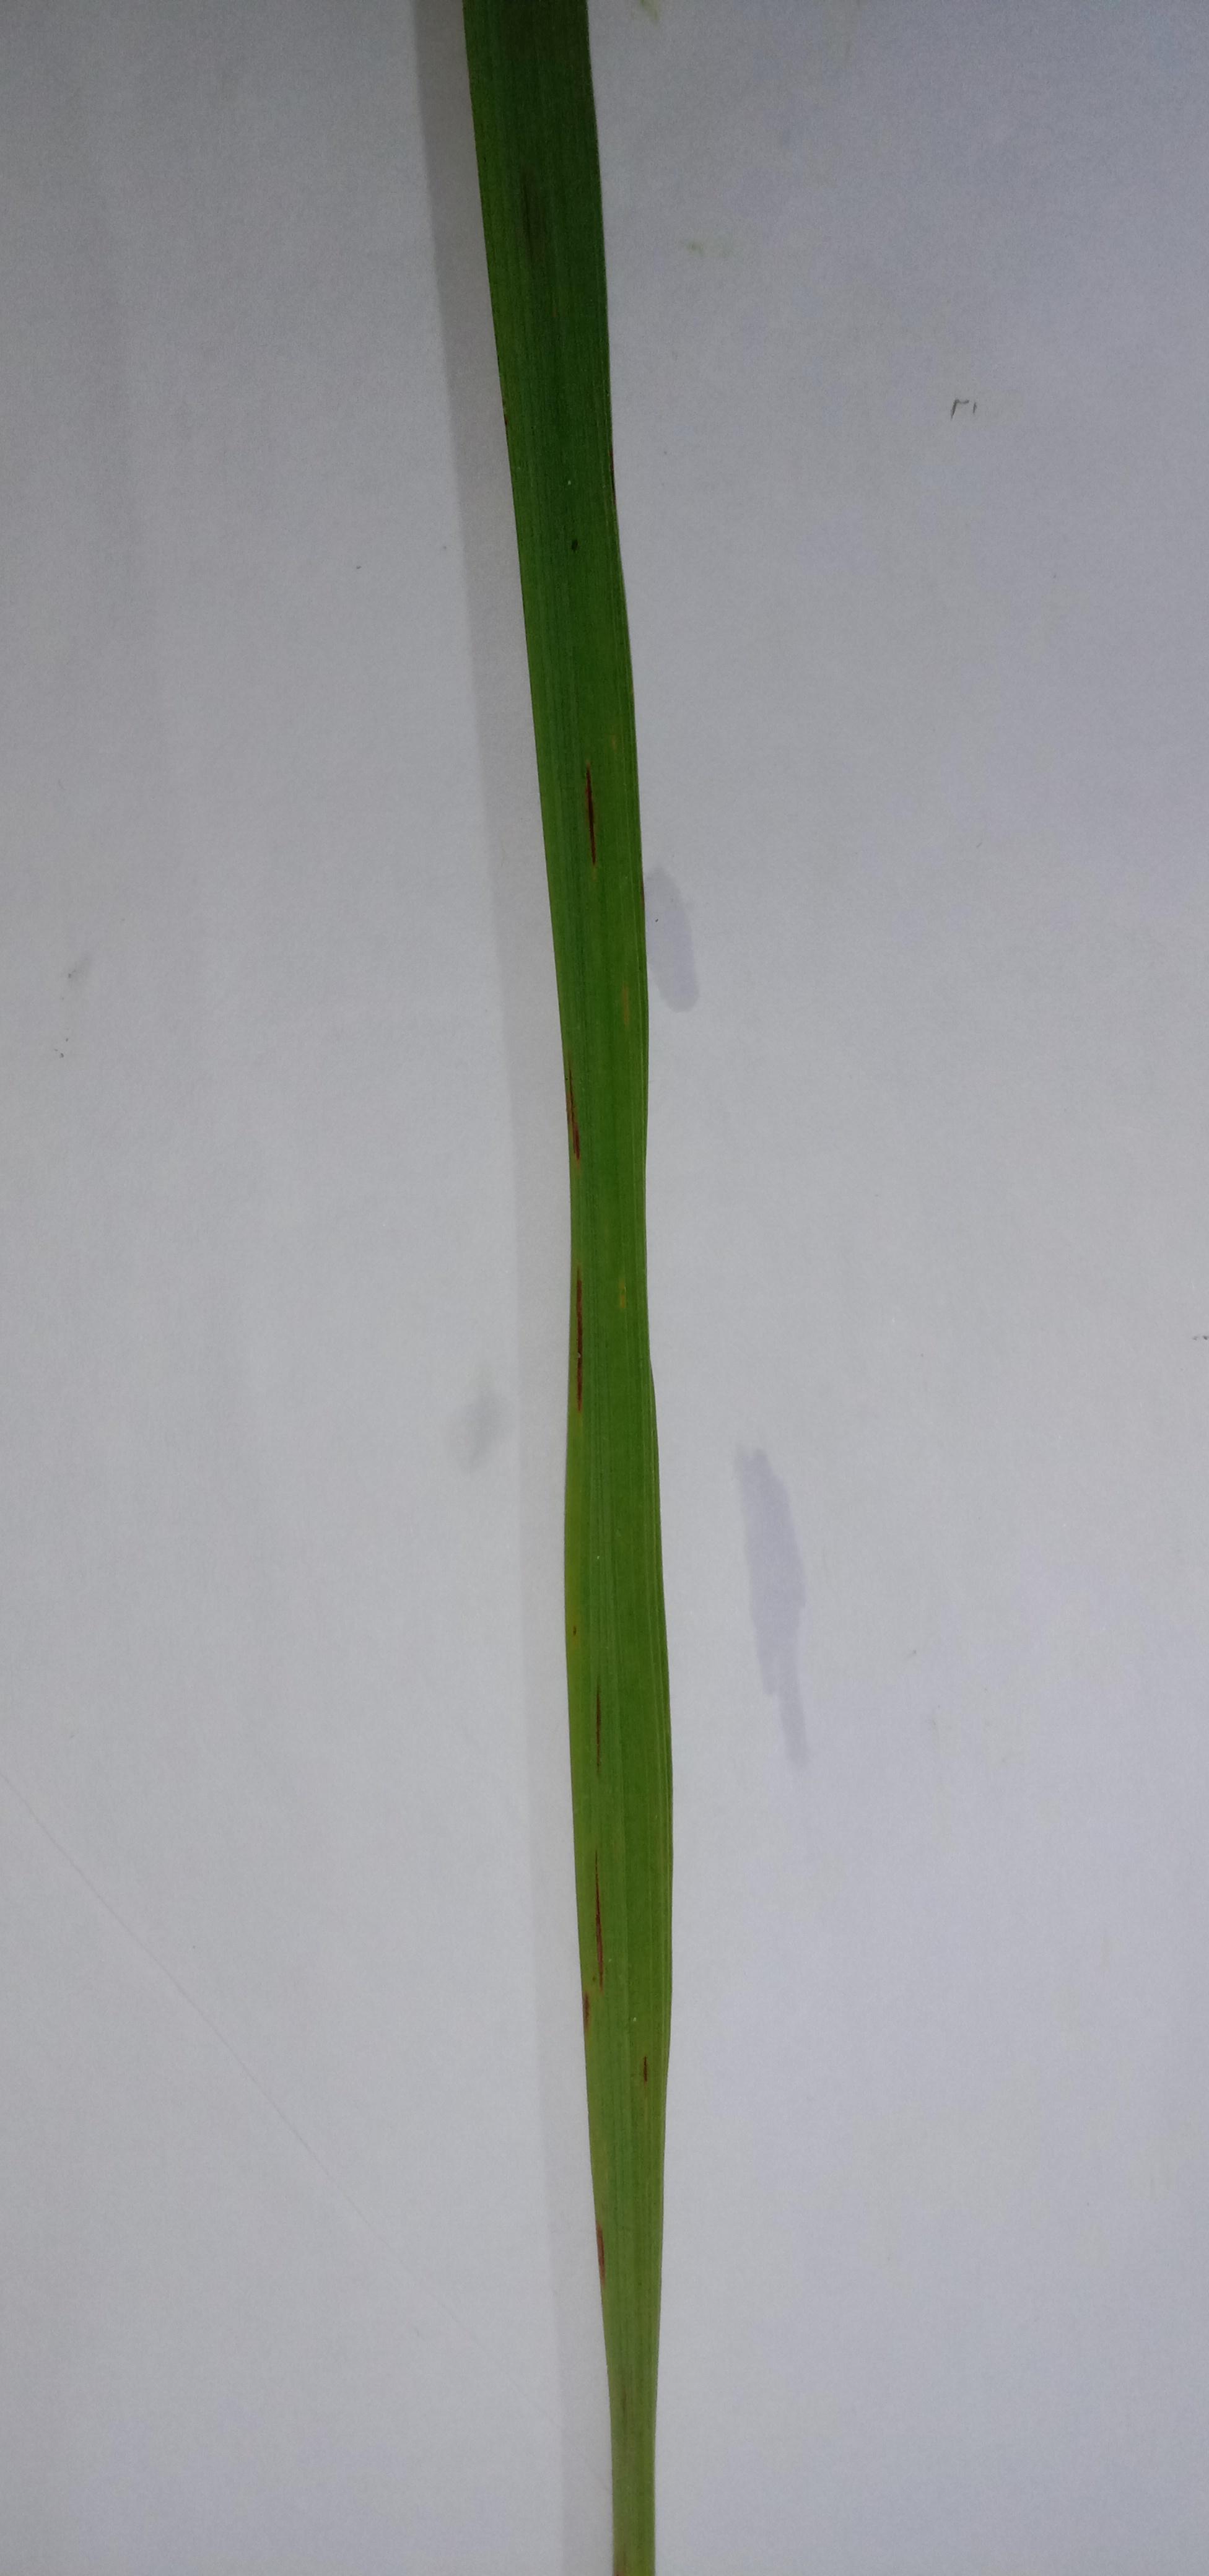
Label: Rice___Leaf_Blast